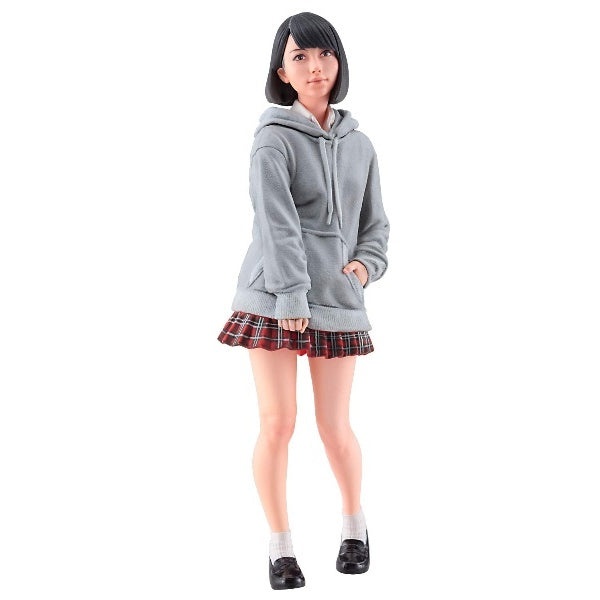
SP438 1/12 JKメイトシリーズ パーカー
ハセガワ 1/12 JKメイトシリーズ パーカー レジンキット SP438
Brand: ハセガワ
Category: Toys & Games > Toys > Dolls, Playsets & Toy Figures > Dolls